Powertrain layout

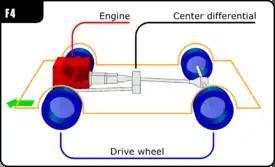
F4 layout

Drivetrains where power can be sent to all four wheels are referred to as either four-wheel drive (4WD) or all-wheel drive (AWD).